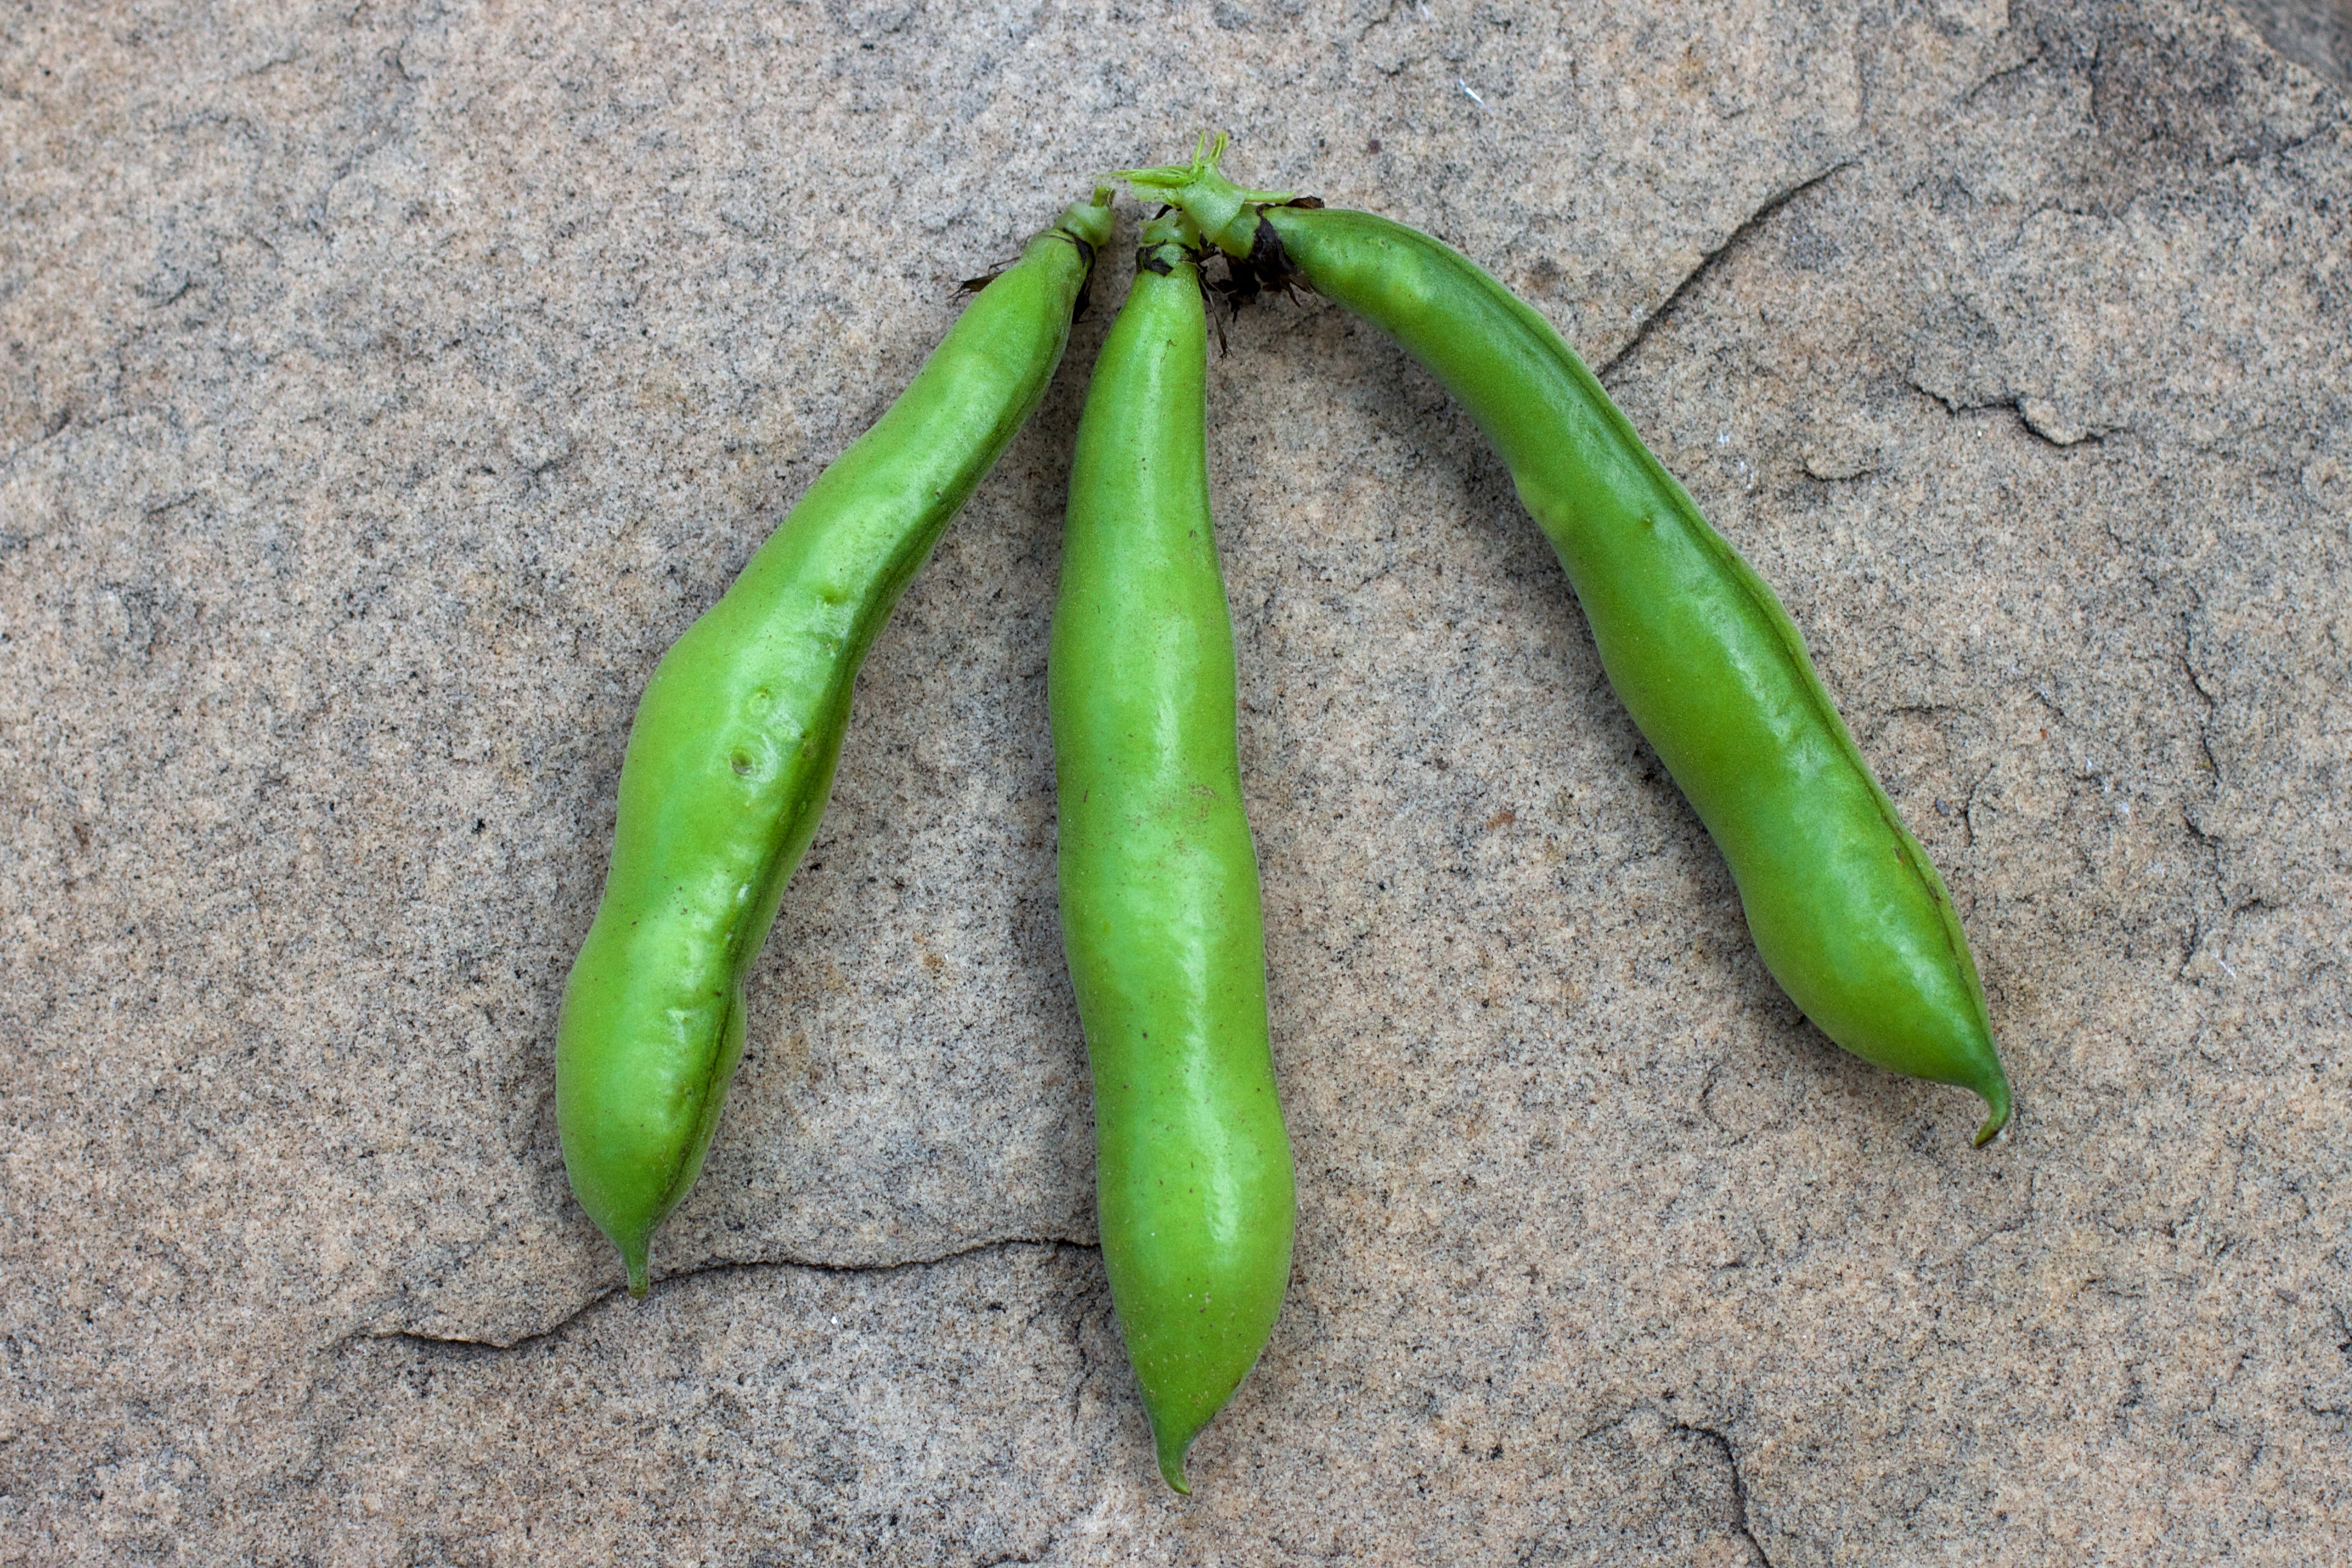
plant, flower, bean, food, produce, vegetable, gourd, 2015365, flowering plant, chili pepper, plant stem, land plant, bird's eye chili, bell peppers and chili peppers